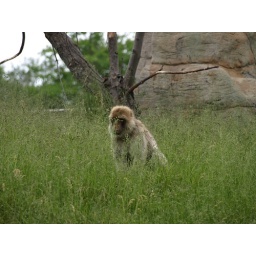
monkey in grass